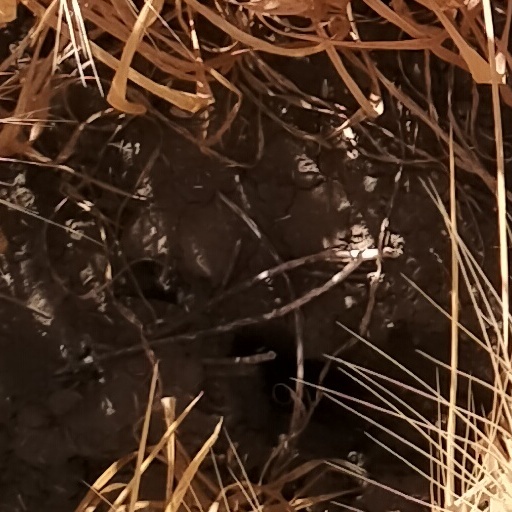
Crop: wheat